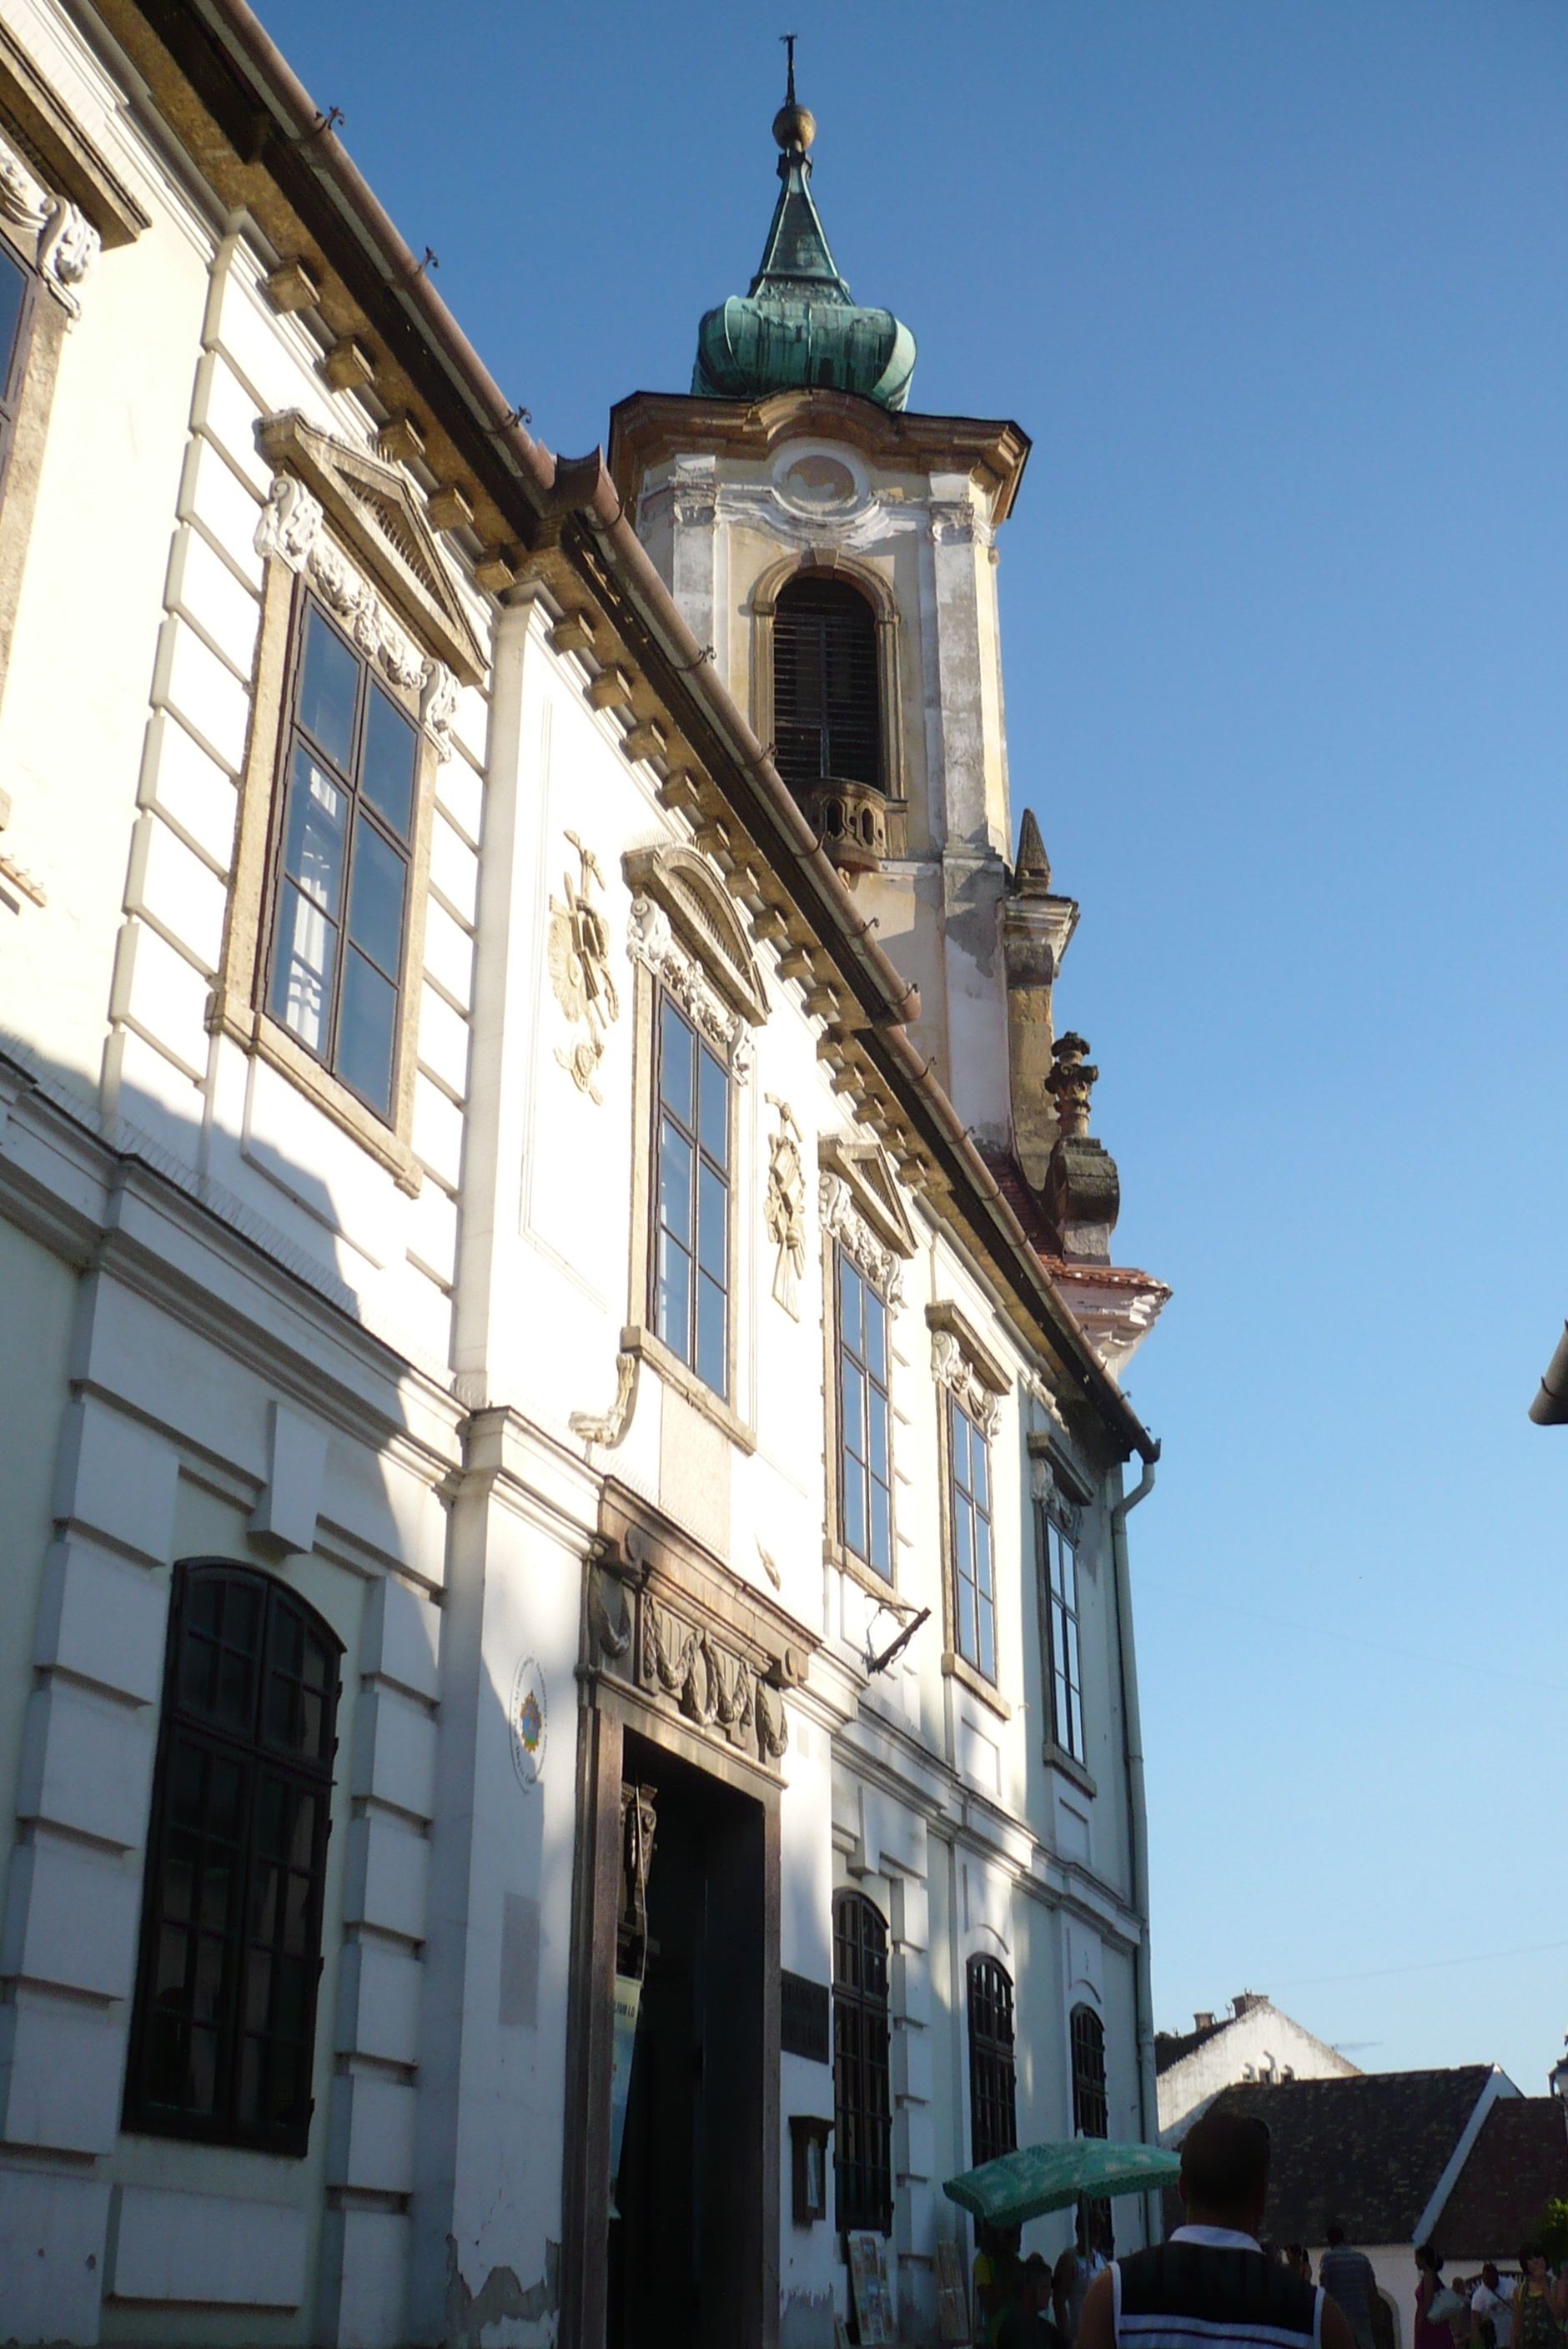
church, tower, tower clock, christian, arch, balcony, door, window, entrance, horizontal division, building, architecture, eaves, gutter, relief, flagpole, town, facade, finial, medieval architecture, place of worship, chapel, holy places, classical architecture, convent, turret, monastery, religious institute, bell tower